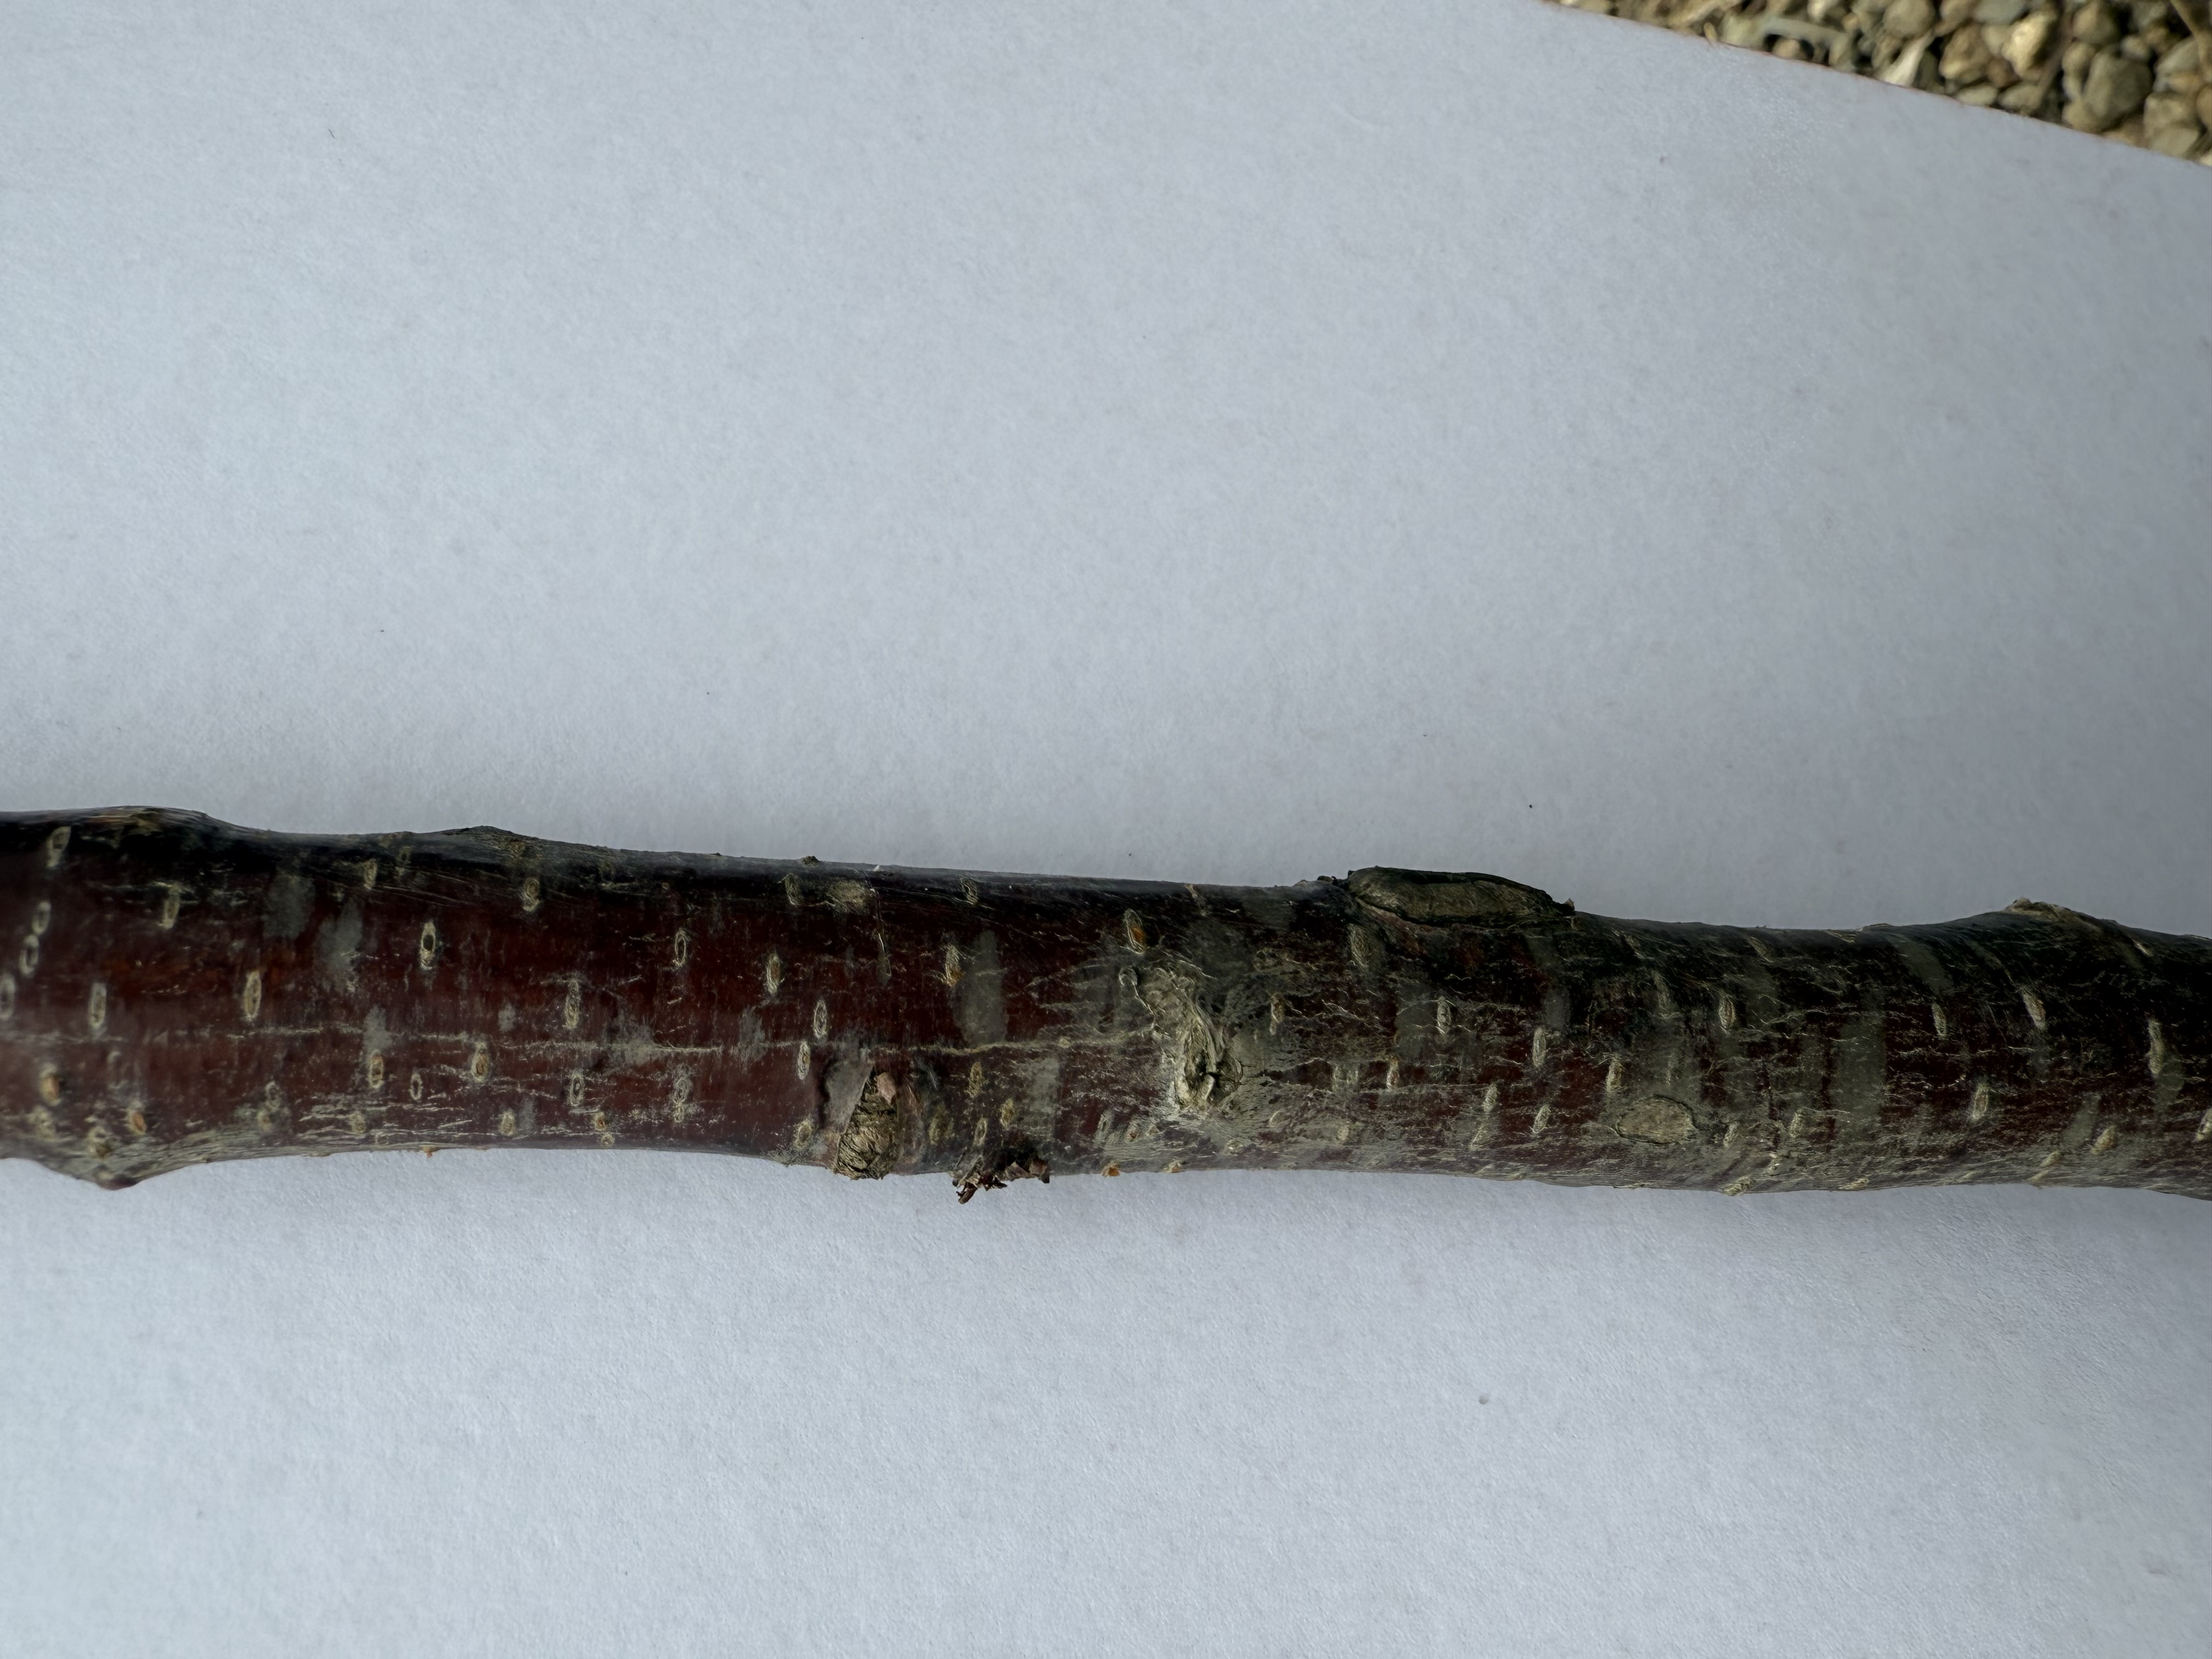
Variety: Kutahya Sour Cherry